Baháʼí Faith in Asia

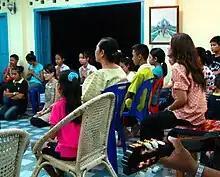
A Baha'i gathering in Vientiane in 2009.

The history of the Baháʼí Faith in Laos began after a brief mention by ʻAbdu'l-Bahá in 1916 and the first Baháʼí entered Laos in about 1955. The first Baháʼí Local Spiritual Assembly is known to be first elected by 1958 in Vientiane and eventually Laos' own National Spiritual Assembly in 1967. The current community is approximately eight thousand adherents and four centers: Vientiane, Vientiane Province, Kaysone Phomvihane, and in Pakxe. and smaller populations in other provinces. While well established and able to function as communities in these cities Baháʼís have a harder time in other provinces and cannot print their own religious materials.